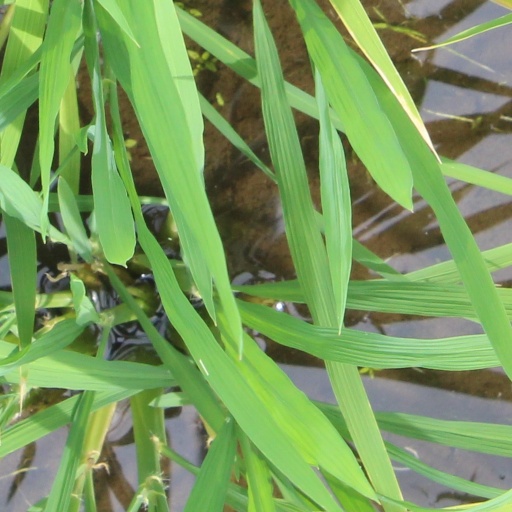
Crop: rice